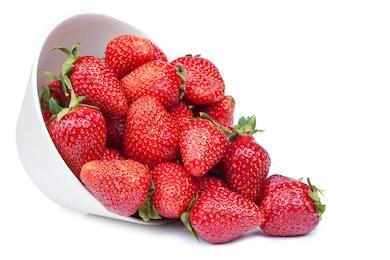
Label: Strawberry